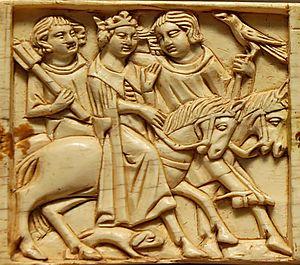
Couple chevauchant, détail d'un panneau de coffret narrant l'histoire de Tristan et Iseut. Ivoire, Paris, 1340-1350.